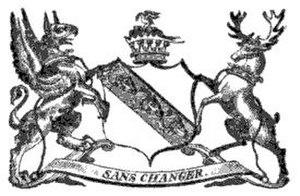
Sans Changer